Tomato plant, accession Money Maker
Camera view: tilt-top (135 deg); turntable rotation: 300 degrees
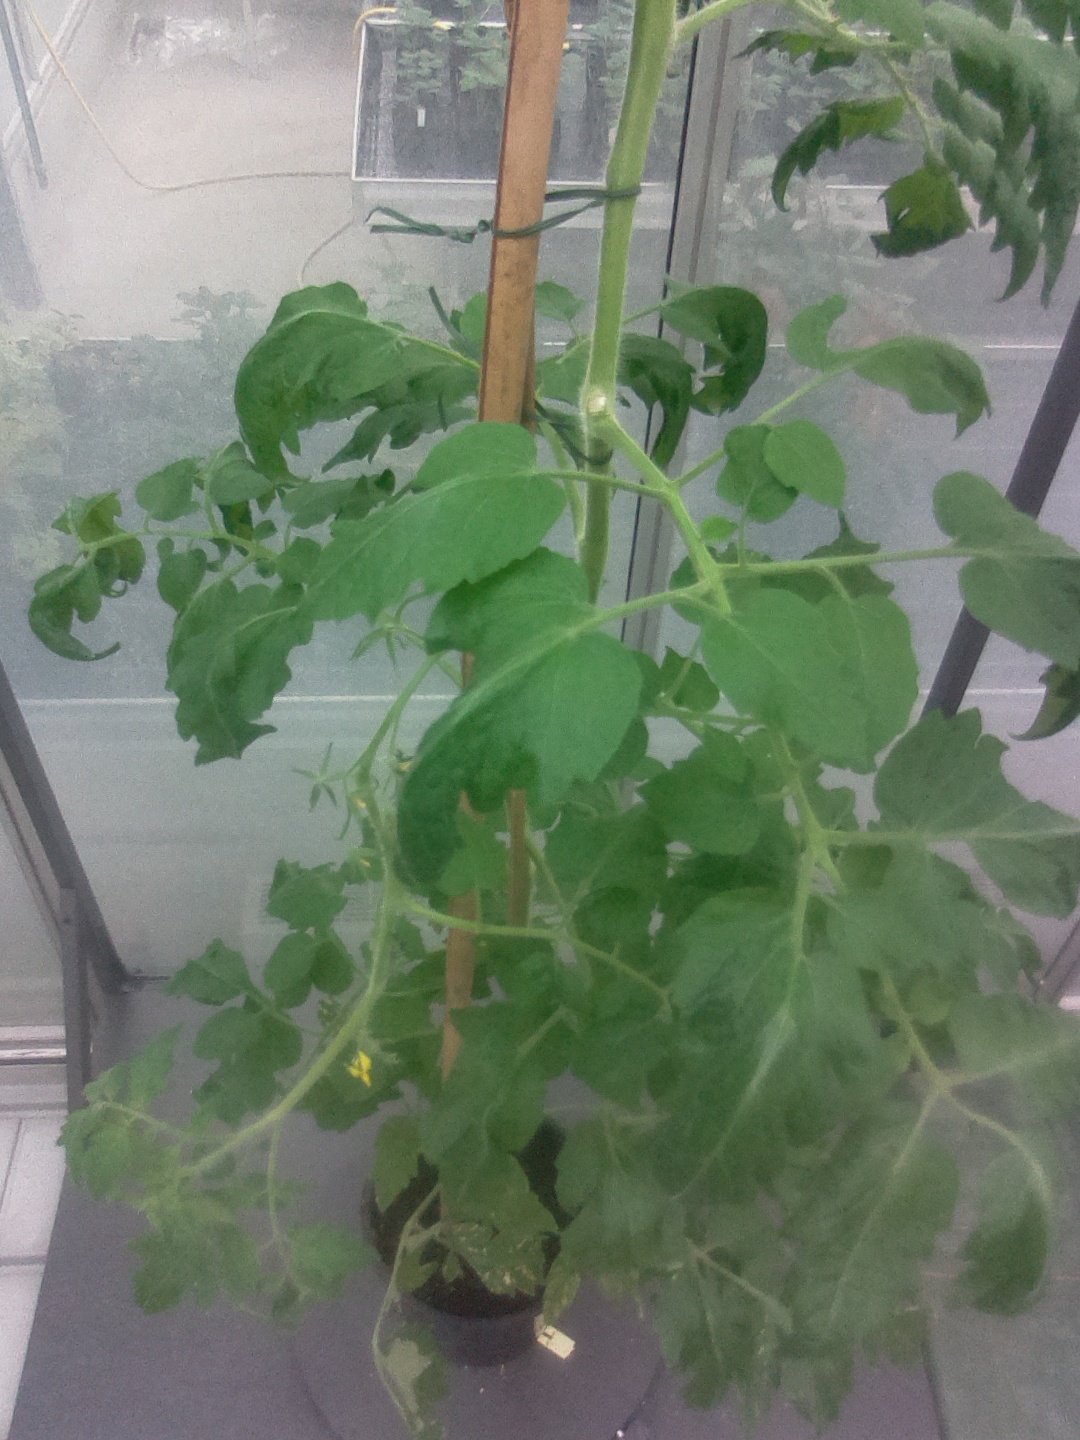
BBCH growth stage 65: Full flowering, 50%-60% of flowers open, first petals falling